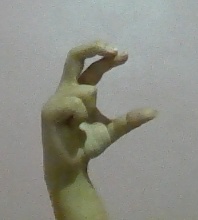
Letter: thal